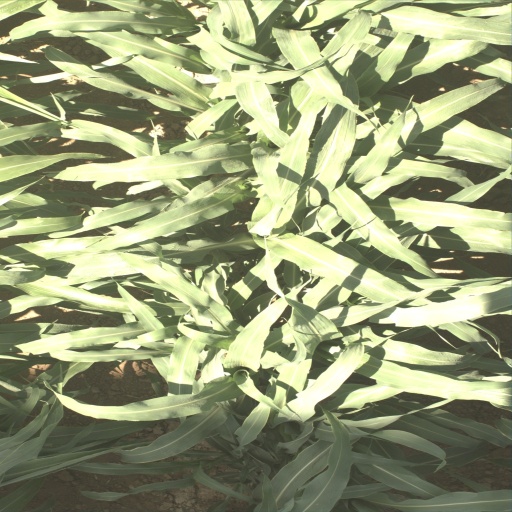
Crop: sorghum